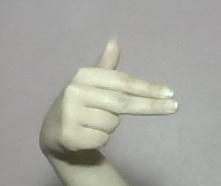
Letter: ghain